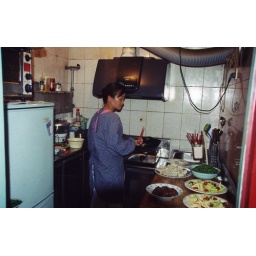
The kitchen of a middle class house in a hutong neighborhood.